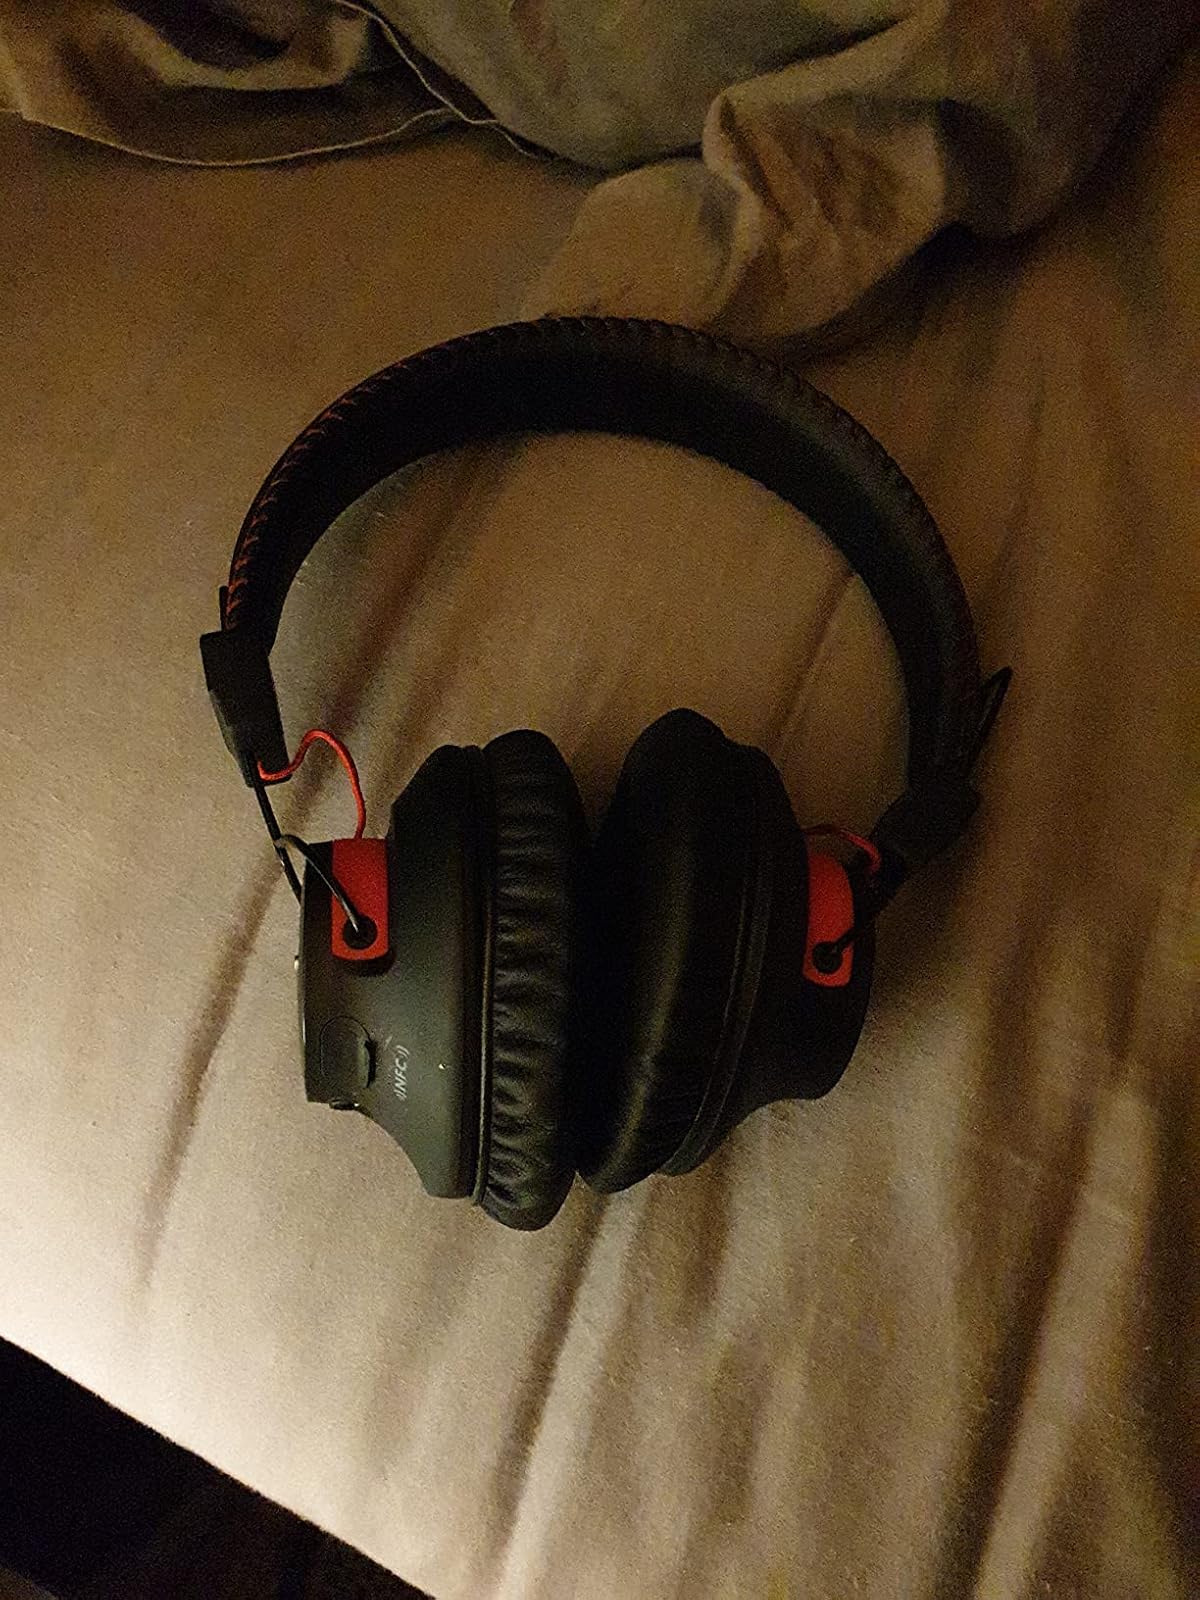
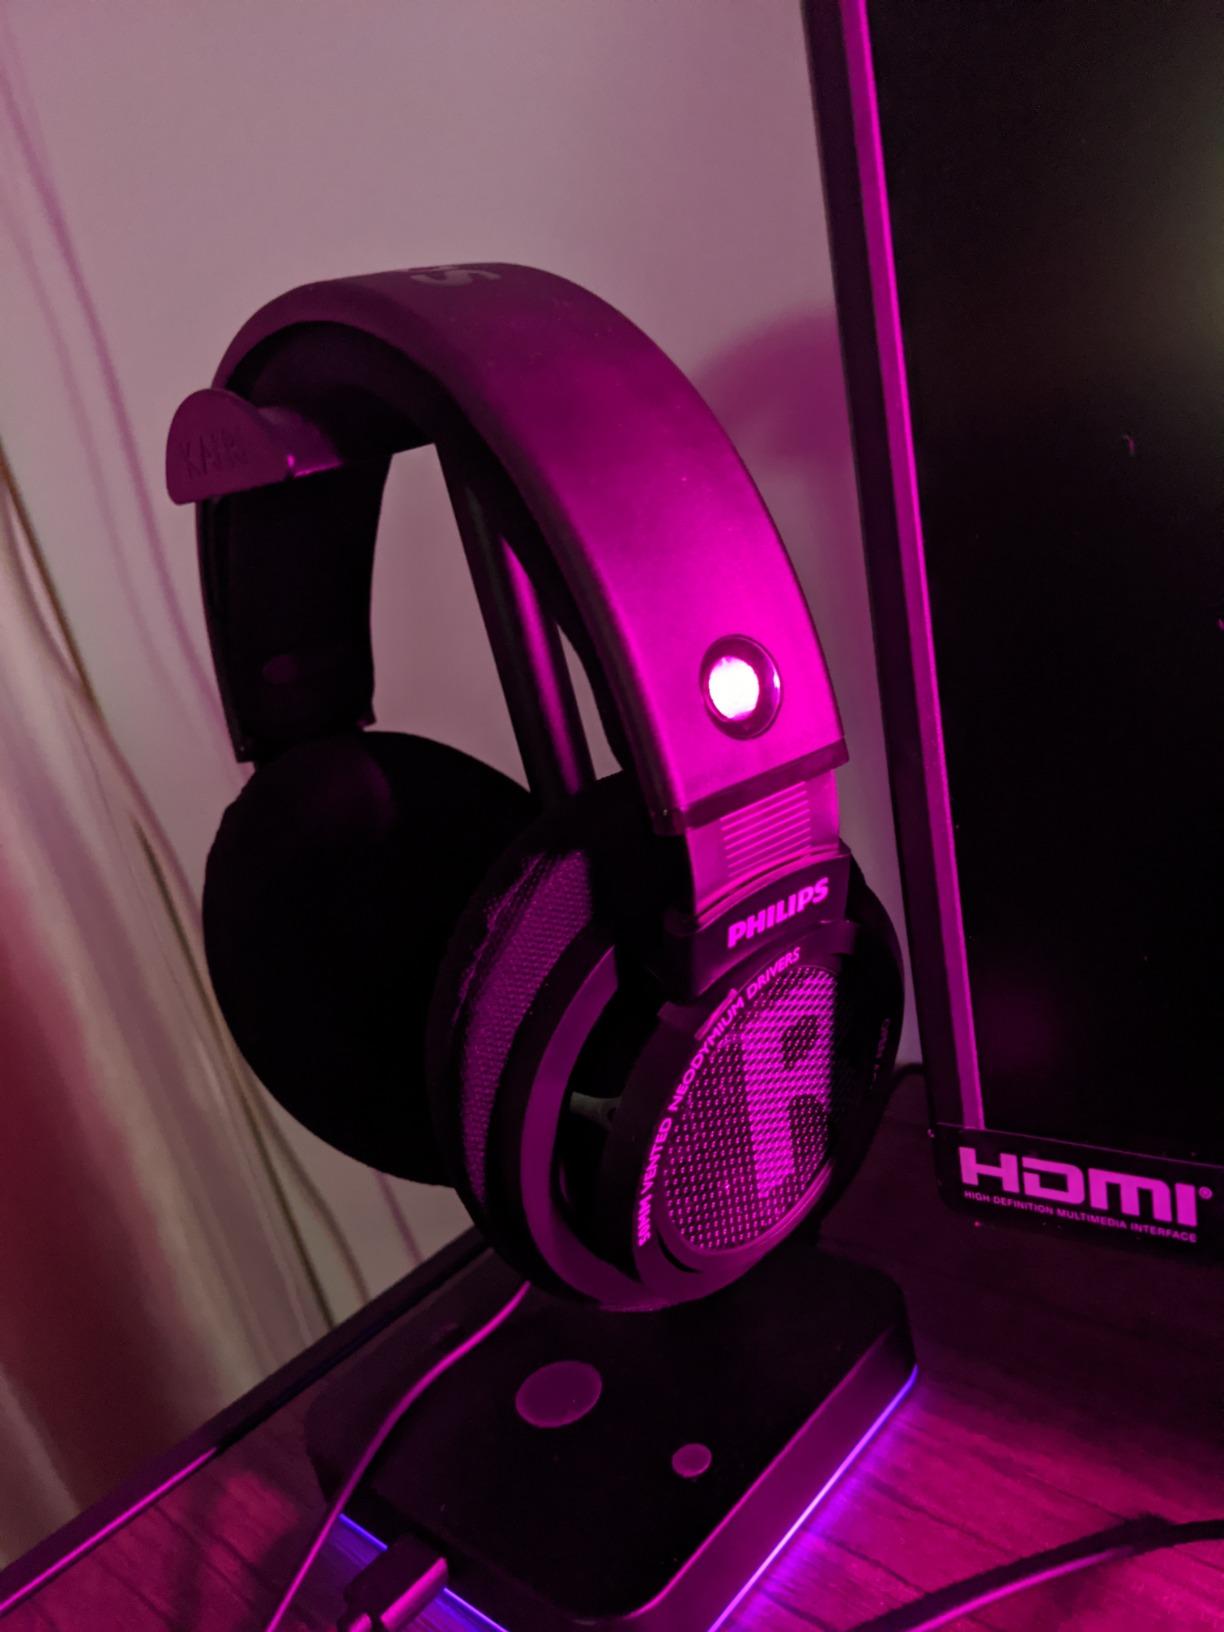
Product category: headphones
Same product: no